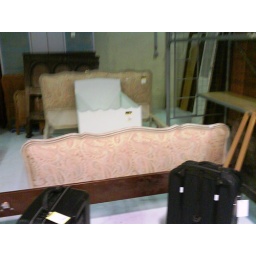
French apolstered bed (with childs bed in the middle of the frame) in the Waterloo flea market